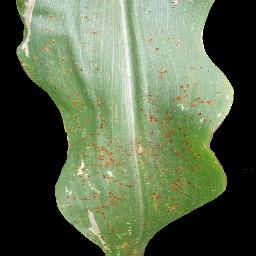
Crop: corn
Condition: (maize)_common_rust